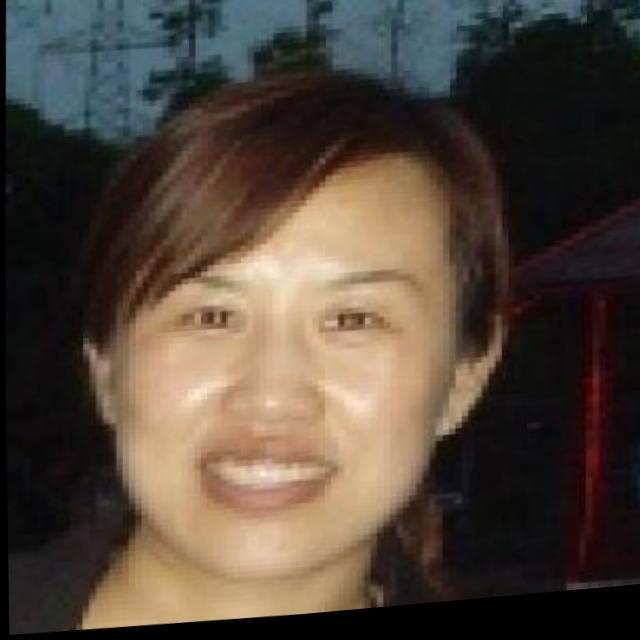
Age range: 21-44